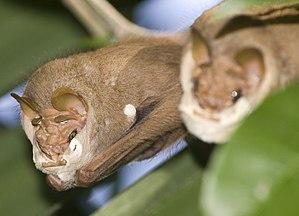
La chauve souris ridée, Centurio senex
Centurio senex est la seule espèce de chauve-souris du genre Centurio.
Voici la liste des espèces de mammifères indigènes signalés au Mexique. En septembre 2014, il y a 536 espèces de mammifères ou sous-espèces répertoriées. D'après les données de l'UICN, le Mexique a des espèces de mammifères non cétacés 23 % de plus que les États-Unis et le Canada réunis dans une zone seulement 10 % aussi large, ou la densité des espèces de plus de douze fois supérieure à celle de ses voisins du nord. La biodiversité des mammifères haute du Mexique est en partie le reflet de la vaste gamme de biomes présents sur ses gammes de latitude, climatiques et d'altitude, de la forêt tropicale de plaine de désert tempéré à montane forêt de la alpage. L'augmentation générale de la biodiversité terrestre se déplaçant vers l'équateur est un autre facteur important dans la comparaison. Mexique comprend beaucoup de la Mésoamérique et bois de pins et chênes de Madrean points chauds de la biodiversité. Du point de vue biogéographique, la plupart du Mexique est lié au reste de l'Amérique du Nord dans le cadre de l'écozone néarctique. Toutefois, les plaines du Sud du Mexique sont liées avec l'Amérique centrale et l'Amérique du Sud dans le cadre de l'écozone néotropique.